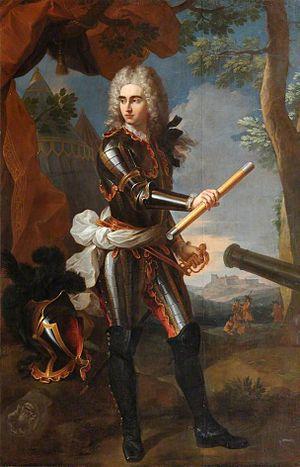
George Keith, 10ᵉ comte Marischal est un officier d'armée écossais né le 2 avril 1693 à Inverurie Castle et mort le 28 mai 1778 à Berlin. Il porte le titre d'Earl Marischal ou comte-maréchal d'Écosse car celui-ci est héréditaire au sein du clan Keith.